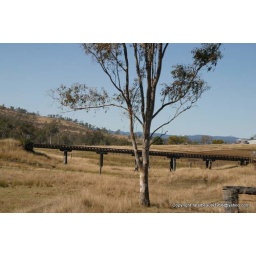
train bridge in the country